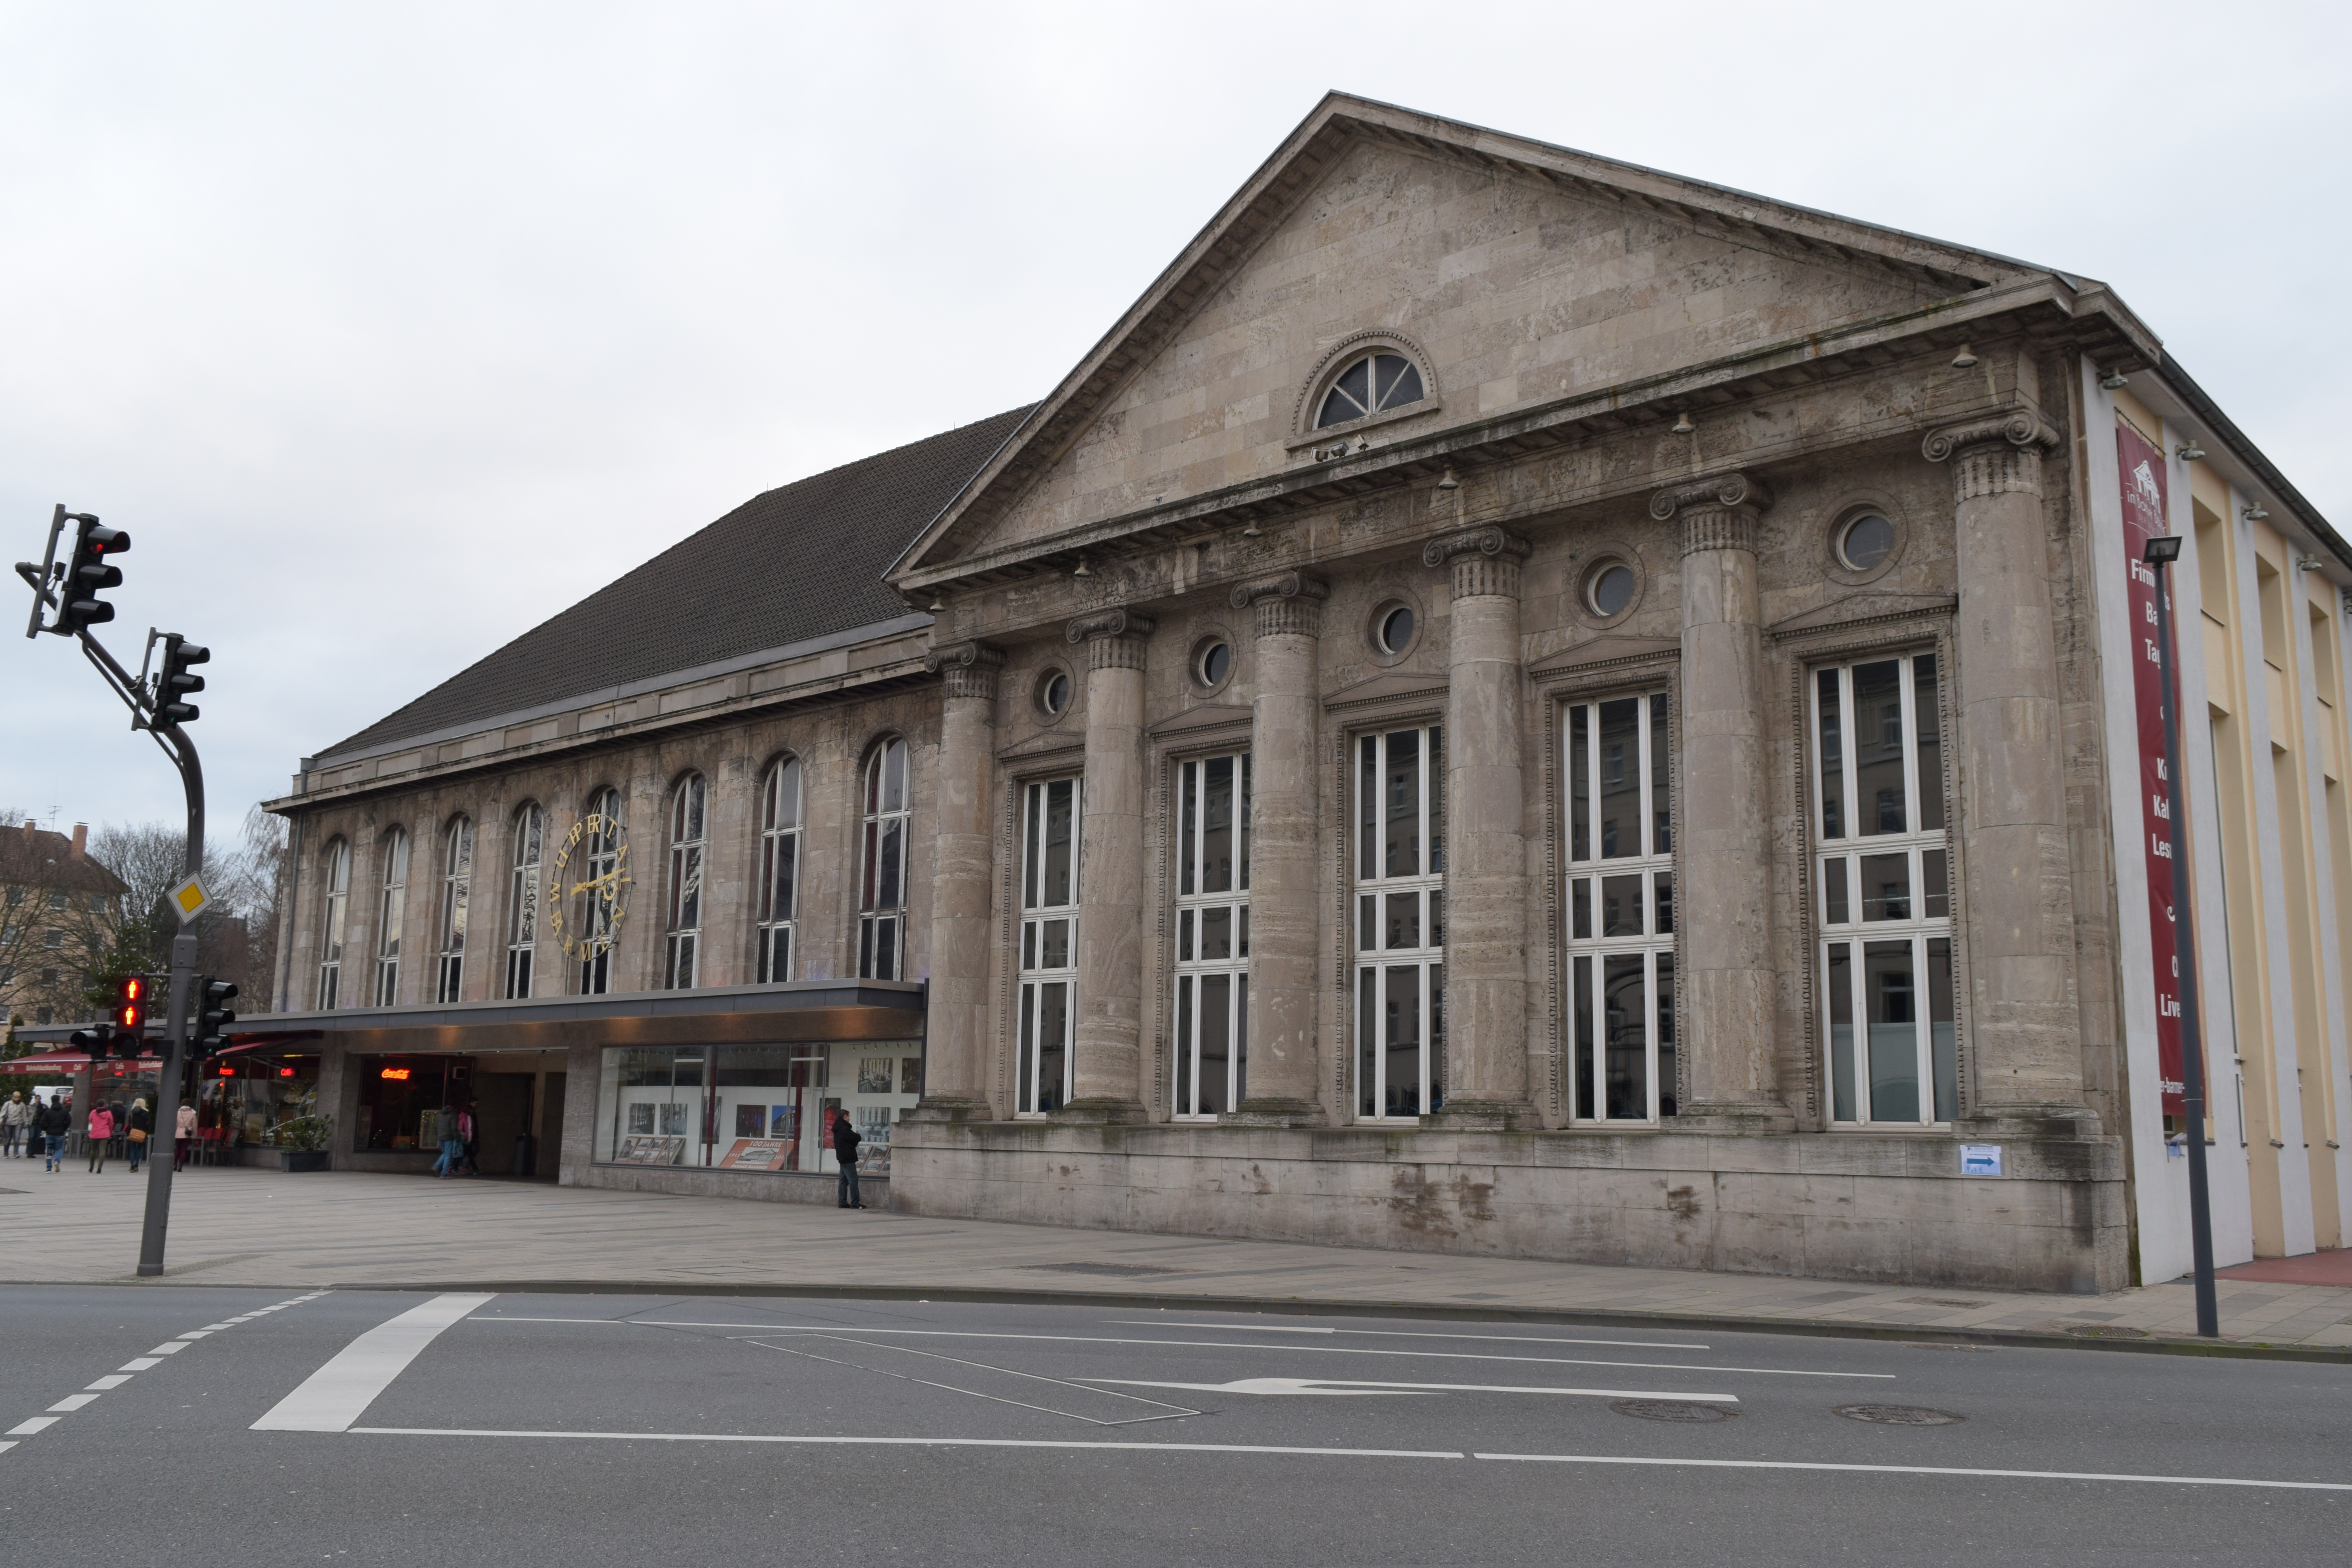
architecture, railway, town, building, downtown, train station, facade, railway station, courthouse, neighbourhood, wuppertal, barmen, residential area